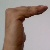
The image shows a hand gesture representing a space in Indian Sign Language.